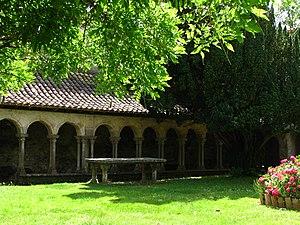
L'abbaye Sainte-Marie de Villelongue ou abbaye de Villelongue est une abbaye cistercienne en ruine située sur la commune de Saint-Martin-le-Vieil dans le département de l'Aude en Languedoc-Roussillon. L'abbaye est située entre Castelnaudary et Carcassonne. L'abbaye est un domaine privé qui est classée aux monuments historiques depuis 1916. L'abbaye est caractérisée par ses sculptures belles et riches.